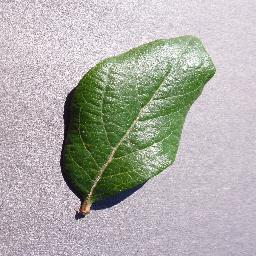
Label: Blueberry___healthy